Democratic Republic of the Congo

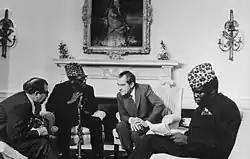
Mobutu Sese Seko and Richard Nixon in Washington, D.C., 1973

Mobutu had the staunch support of the United States because of his opposition to communism; the U.S. believed that his administration would serve as an effective counter to communist movements in Africa. A single-party system was established, and Mobutu declared himself head of state. He periodically held elections in which he was the only candidate. Although relative peace and stability were achieved, Mobutu's government was guilty of severe human rights violations, political repression, a cult of personality and corruption.